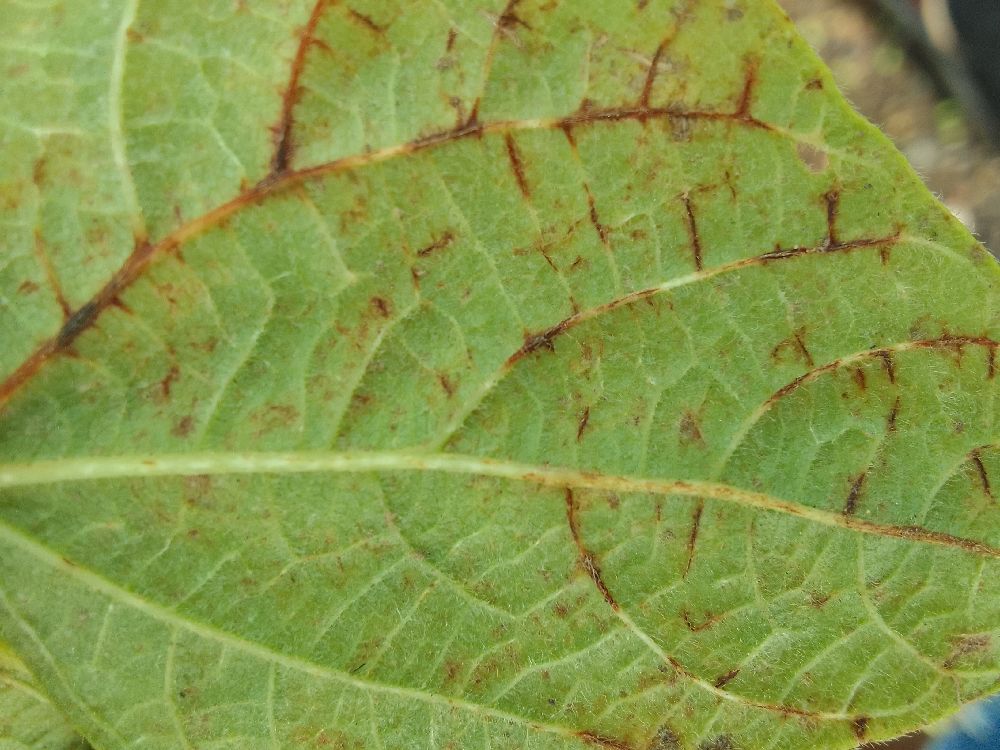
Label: anthracnose